Immanuel Church (Tel Aviv)

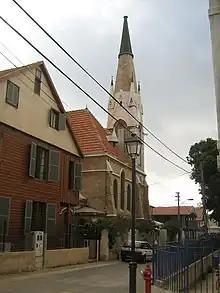
Immanuel Church in Jaffa's American colony

George Adams and Abraham McKenzie, colonists from Maine arrived in Jaffa on 22 September 1866. They founded the "American Colony" in Jaffa, now part of Tel Aviv-Yafo municipality. They erected their wooden houses from prefabricated segments they had brought with them. Many settlers contracted cholera, and about a third of them died. Most returned to America. In 1869, newly arriving settlers from the Kingdom of Württemberg led by Georg David Hardegg (1812–1879) and Christoph Hoffmann (1815-1885), members of the Temple Society, replaced them.